Brabham BT62

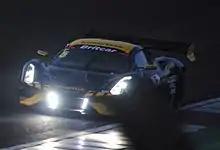
Will Powell driving the Brabham BT62 at Brands Hatch.

The BT62 made its racing debut in the infamous 'Into the Night' race at Brands Hatch, competing in the 2019 Britcar Endurance Championship on the 9th and 10 November. On the 21st of October, it was announced that David Brabham and Will Powell will pilot the car in the races. The car started from pole position in the first race and eventually won its first ever race outing. In the next race, on Sunday, Will Powell lead the field away before a safety car came out. The BT62 pitted with an alternator problem, he rejoined the race initially but the car eventually retired, only completing 17 laps. The BT62 Competition ran in the 2020 Britcar Endurance Championship driven by reigning champion Paul Bailey, alongside British GT4 and Britcar champion Ross Wylie, who is also Brabham Automotive's development driver. This was the first customer-purchased BT62 to race in motorsport. In the South Island Endurance Series in New Zealand, owner Dwayne Carter and three-time Supercars Champion Shane van Gisbergen raced a Brabham BT62 at Euromarque Motorsport Park in a 3 hour endurance race, but had a right rear wheel come off on the second lap and returned to the track over 30 laps down an hour into the race, before retiring the car later on in the race before van Gisbergen could even turn a lap.